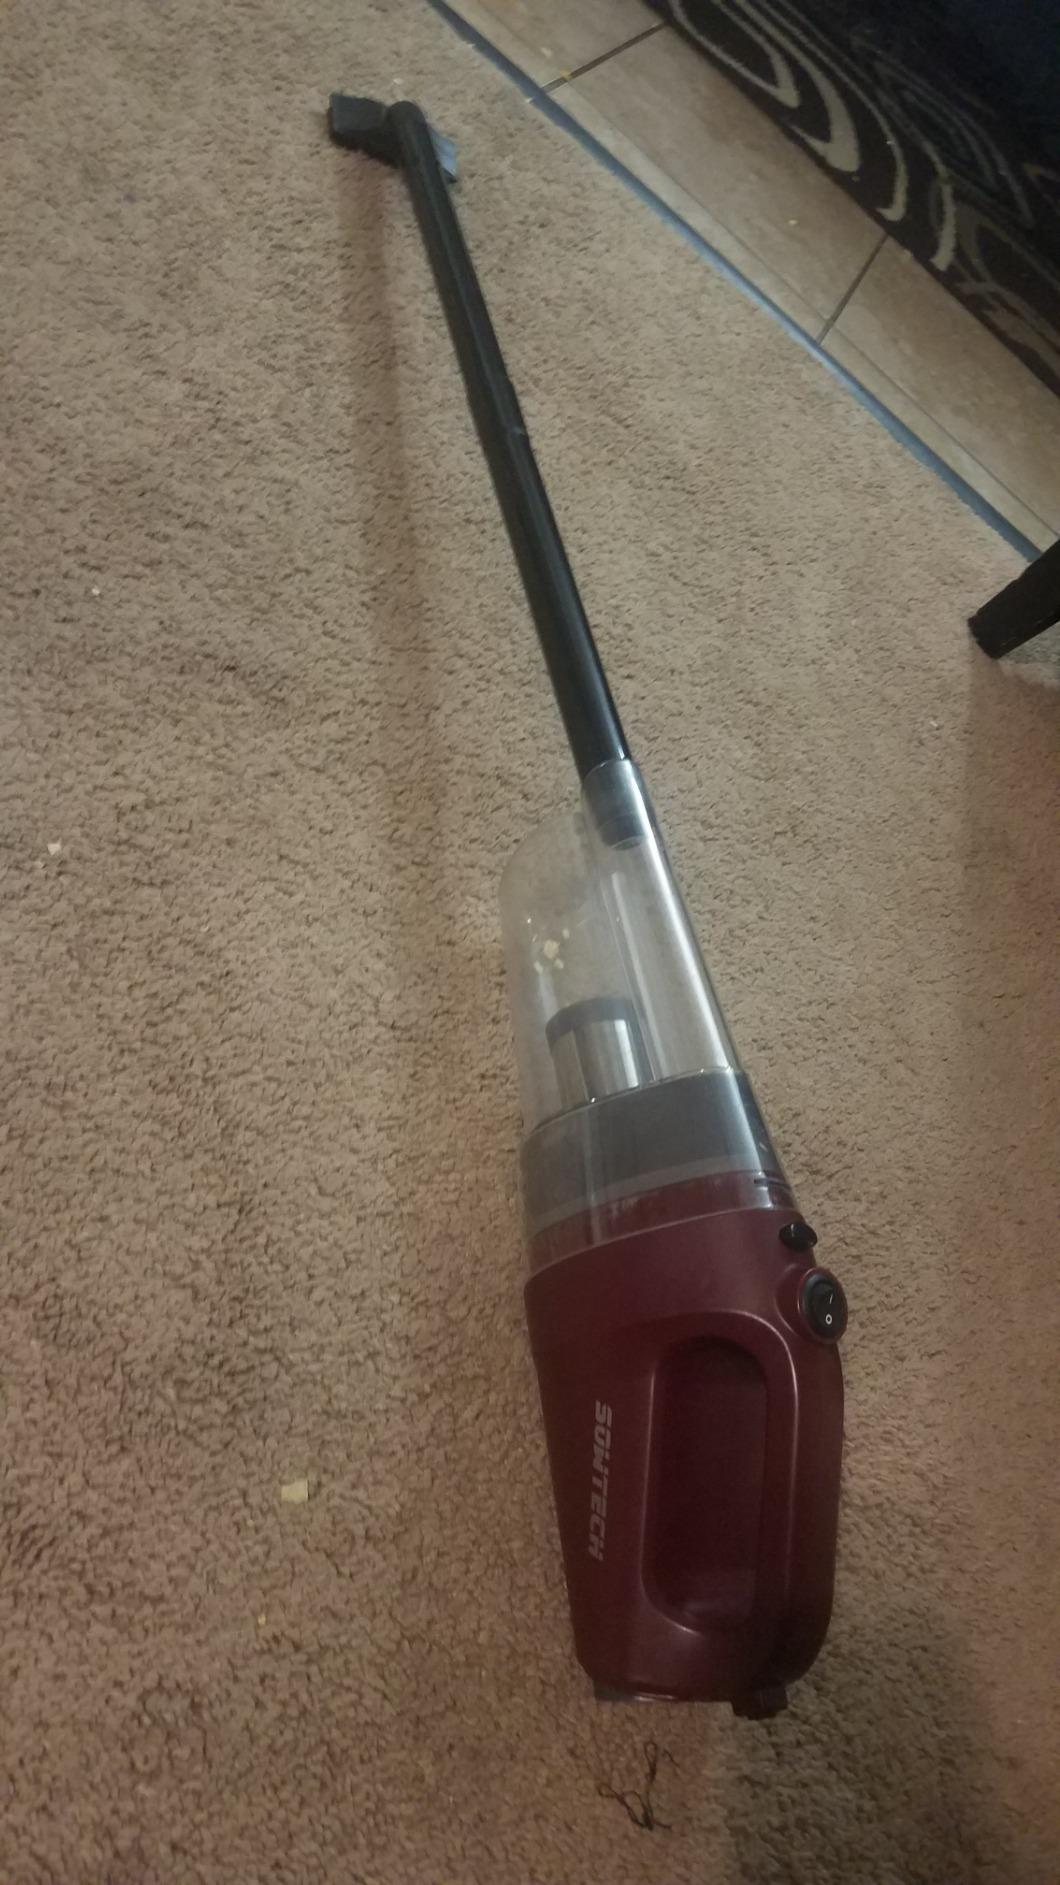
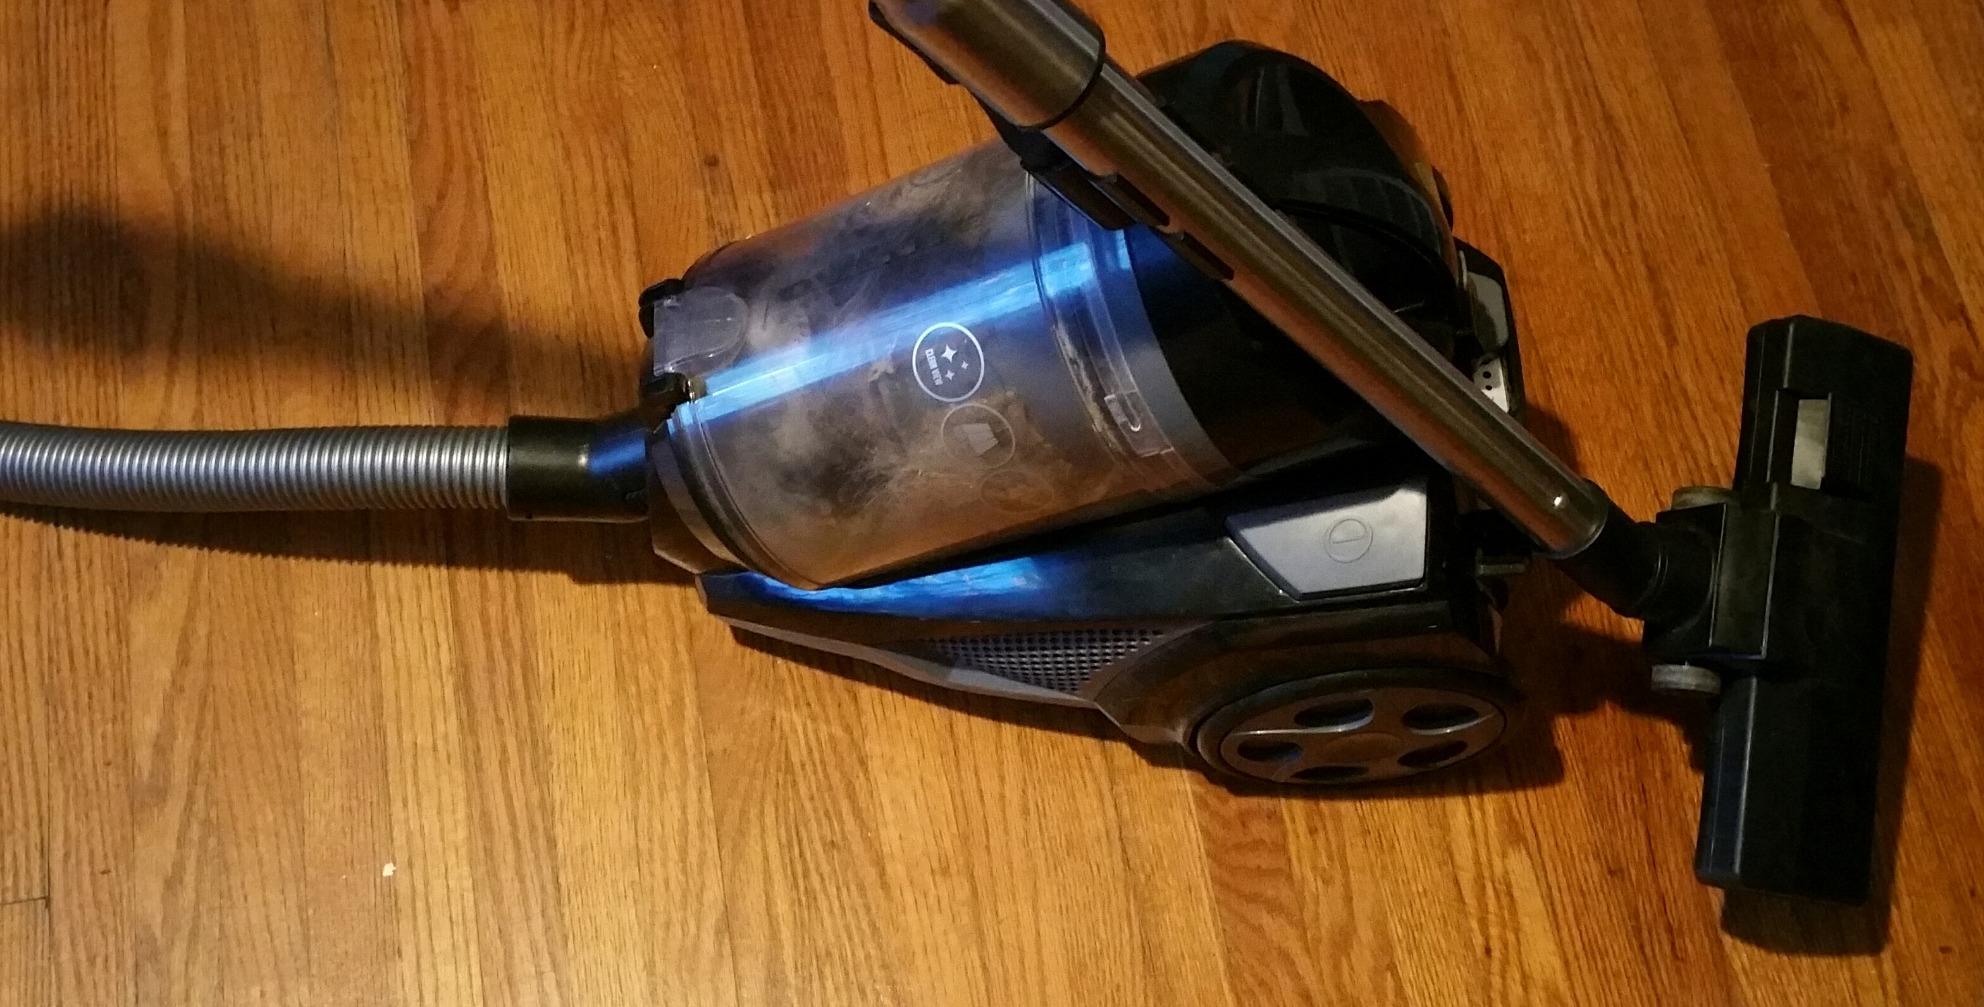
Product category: items_vacuum
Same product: no